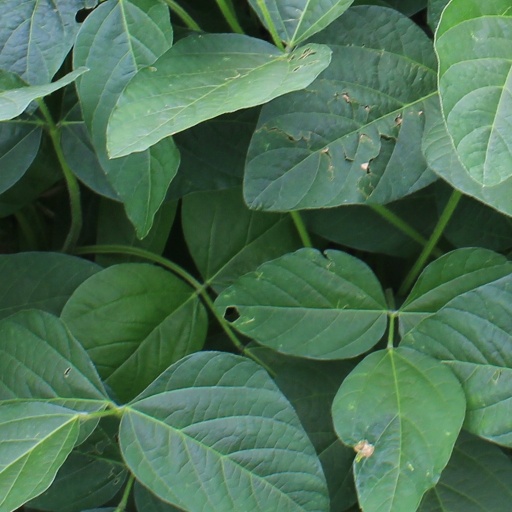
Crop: soybean